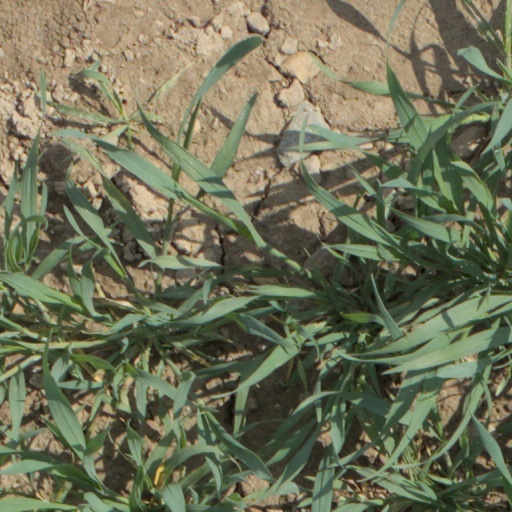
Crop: wheat